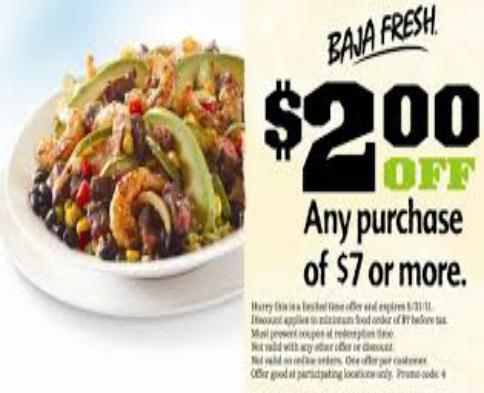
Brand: Baja Fresh
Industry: Food